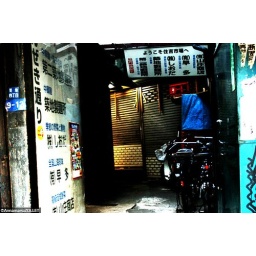
Around Tsukiji fish market in tokyo